Jackson Kowar

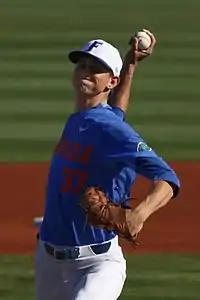
Jackson Kowar pitching for the Florida Gators baseball team in 2018

Kowar was born and raised in Weddington, North Carolina. He attended Charlotte Christian School in Charlotte, North Carolina. He became a pitcher on his high school baseball team his sophomore year, serving as the team's closer. As a senior, he compiled a 10–1 win–loss record and 0.20 earned run average (ERA) with 118 strikeouts in 71 innings pitched. He was drafted by the Detroit Tigers in the 40th round of the 2015 Major League Baseball draft but did not sign with the Tigers.